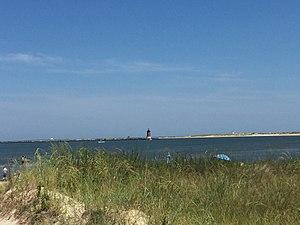
Le cap Henlopen est un cap au sud de la baie de la Delaware, situé dans le comté de Sussex.